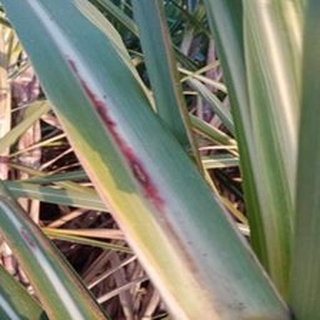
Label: sugarcane_red_rot